John I, Count of Waldeck-Landau

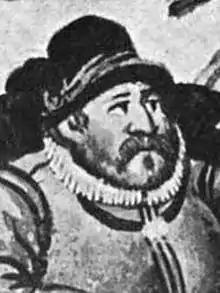
Count John I of Waldeck-Landau.

Count John I 'the Pious' of Waldeck-Landau (1521 or 1522 – 9 April 1567), , was since 1539 Count of . He was the founder of the younger cadet branch of Waldeck-Landau.